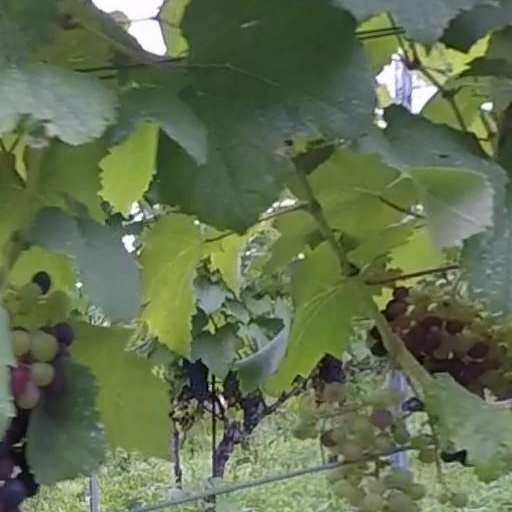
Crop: grape